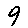
Label: 9